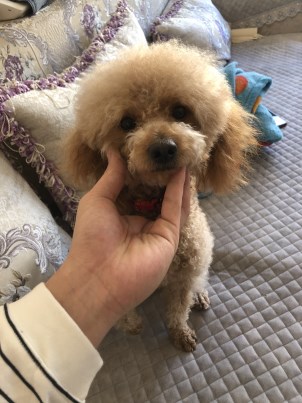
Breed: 7449-n000128-teddy